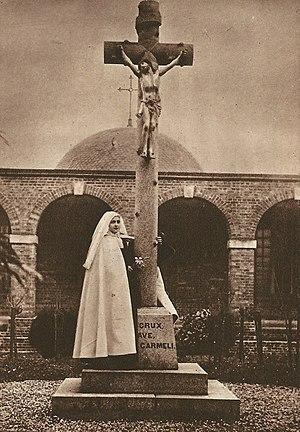
Gravure de Sainte Thérèse de l'Enfant Jésus, Histoire d'une âme écrite par elle-même, Lisieux, Office central de Lisieux (Calvados), &amp
Marie-Françoise Thérèse Martin, en religion sœur Thérèse de l'Enfant-Jésus et de la Sainte-Face, également connue sous les appellations sainte Thérèse de Lisieux, sainte Thérèse de l'Enfant-Jésus ou encore la petite Thérèse, est une religieuse carmélite française née à Alençon dans l'Orne en France le 2 janvier 1873 et morte à l'âge de 24 ans à Lisieux en France le 30 septembre 1897.
Sur une croix ou un calvaire, un écot est, le long du fût portant la statuaire, la représentation d'un tronc d'arbre garni de branches rompues. C'est donc un tronc dont les menues branches ont été coupées. Les « croix à écots » symbolisent probablement l'arbre de vie opposé à l'arbre du paradis terrestre, thème développé sous l'impulsion de saint Justin, saint Bonaventure et Honorius d'Autun au XIIIᵉ siècle.